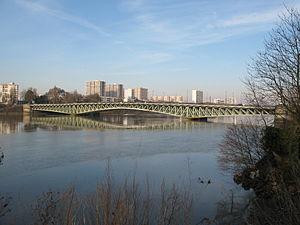
Nantes est une commune de l'ouest de la France, située au sud du Massif armoricain, qui s'étend sur les rives de la Loire, à 50 km de l'océan Atlantique.
Le pont de Pirmil est un pont de Nantes, qui relie l'île de Nantes au quartier Nantes Sud en franchissant le bras de la Loire appelé « bras de Pirmil ».
L'Association sportive et culturelle Bonne Garde est un club sportif multi-activités basé à Nantes, fondé en 1901 comme patronage paroissial et affilié à la Fédération gymnastique et sportive des patronages de France. Il dispose de ses propres installations et ses activités sont intimement liées à celles du quartier Nantes Sud.